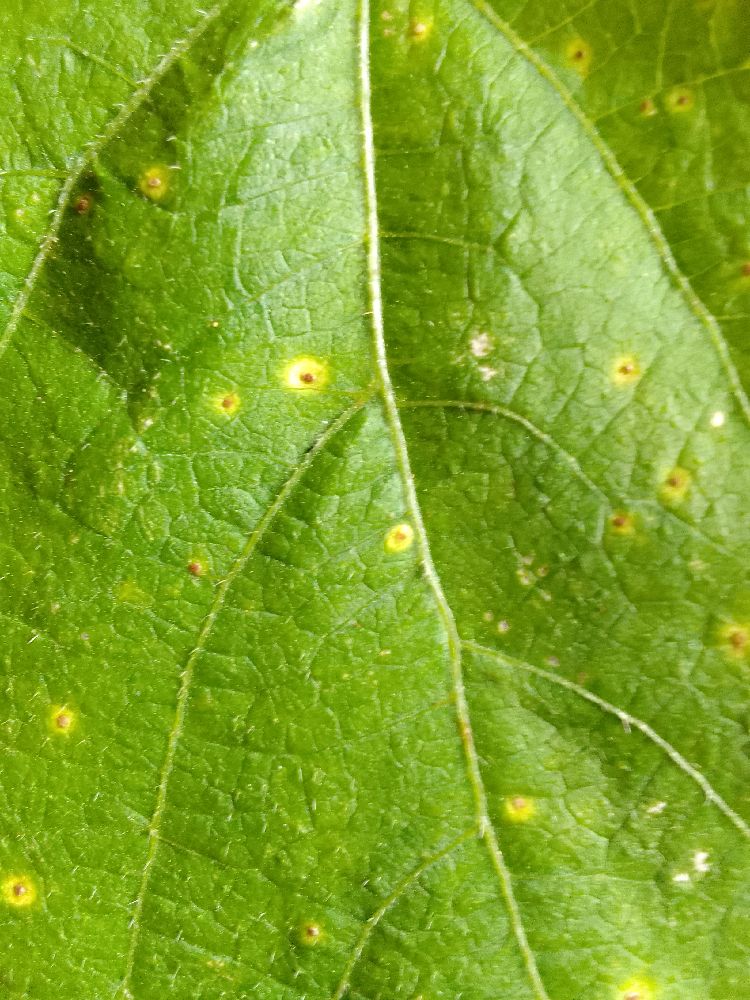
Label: rust